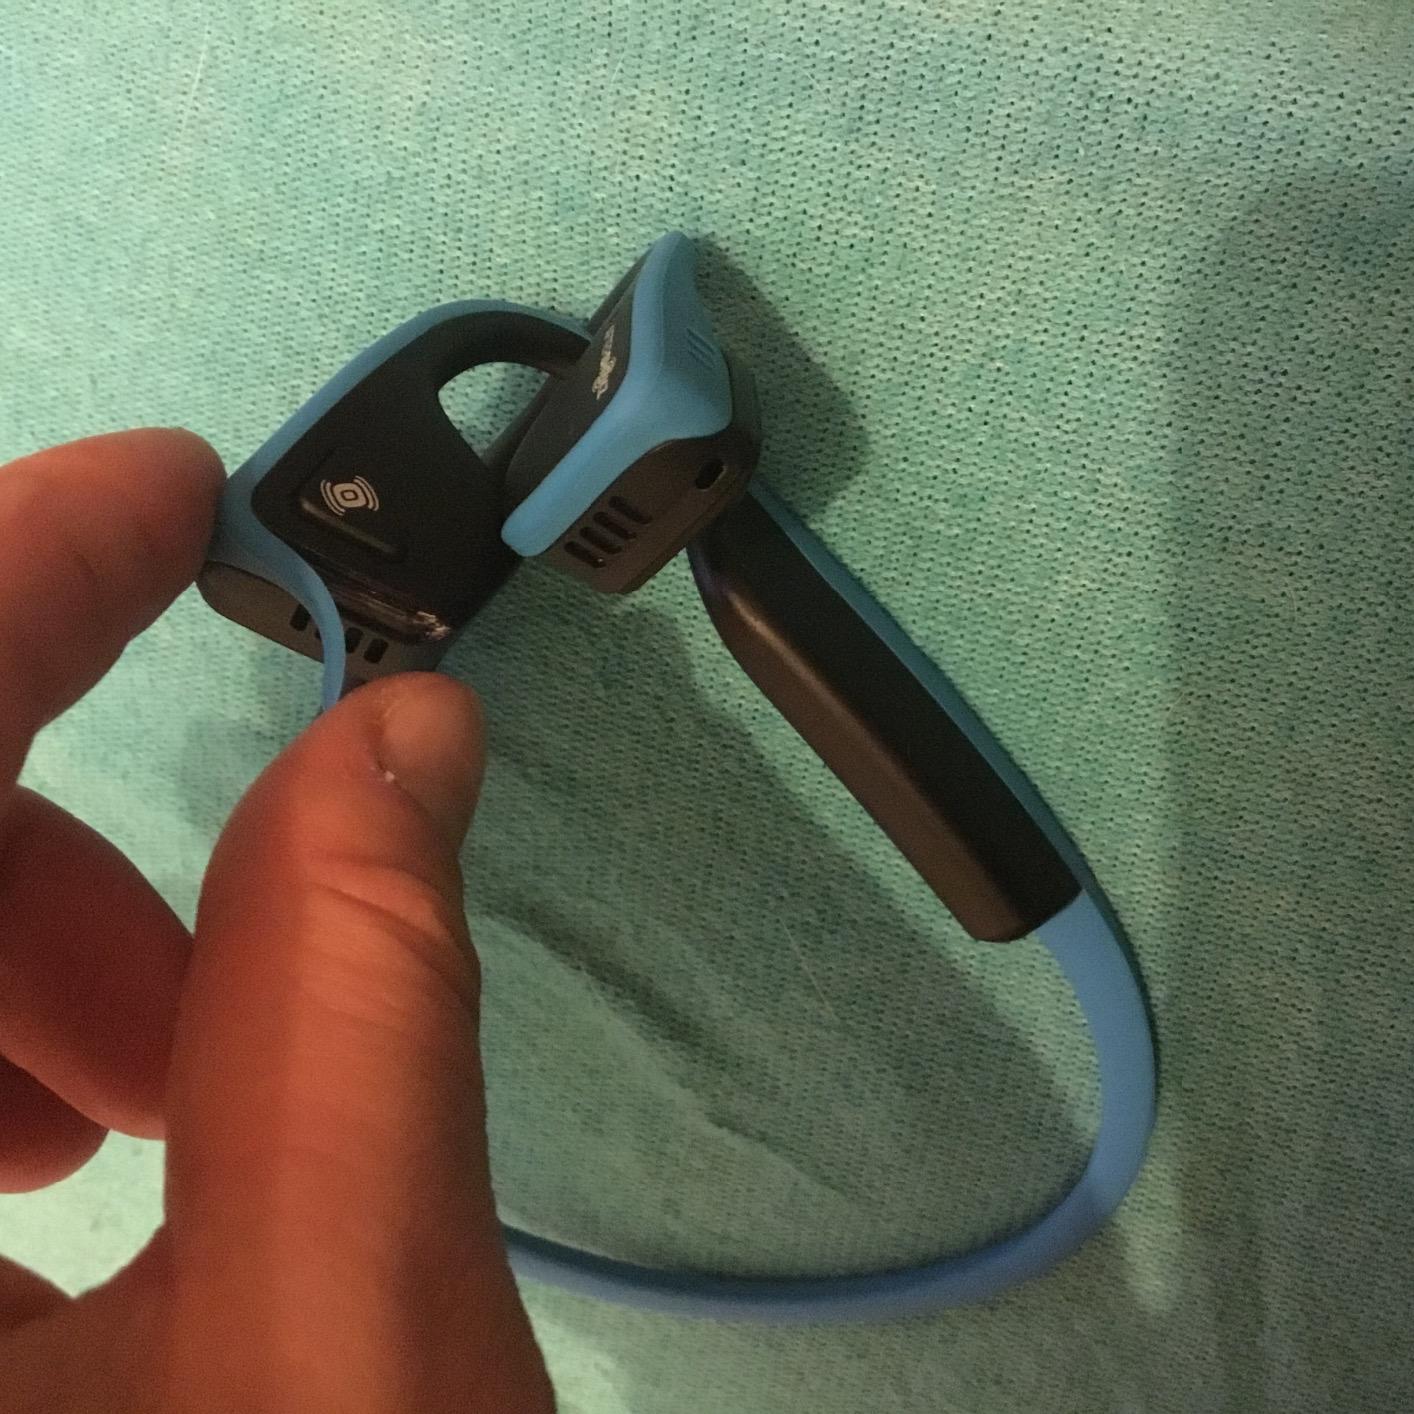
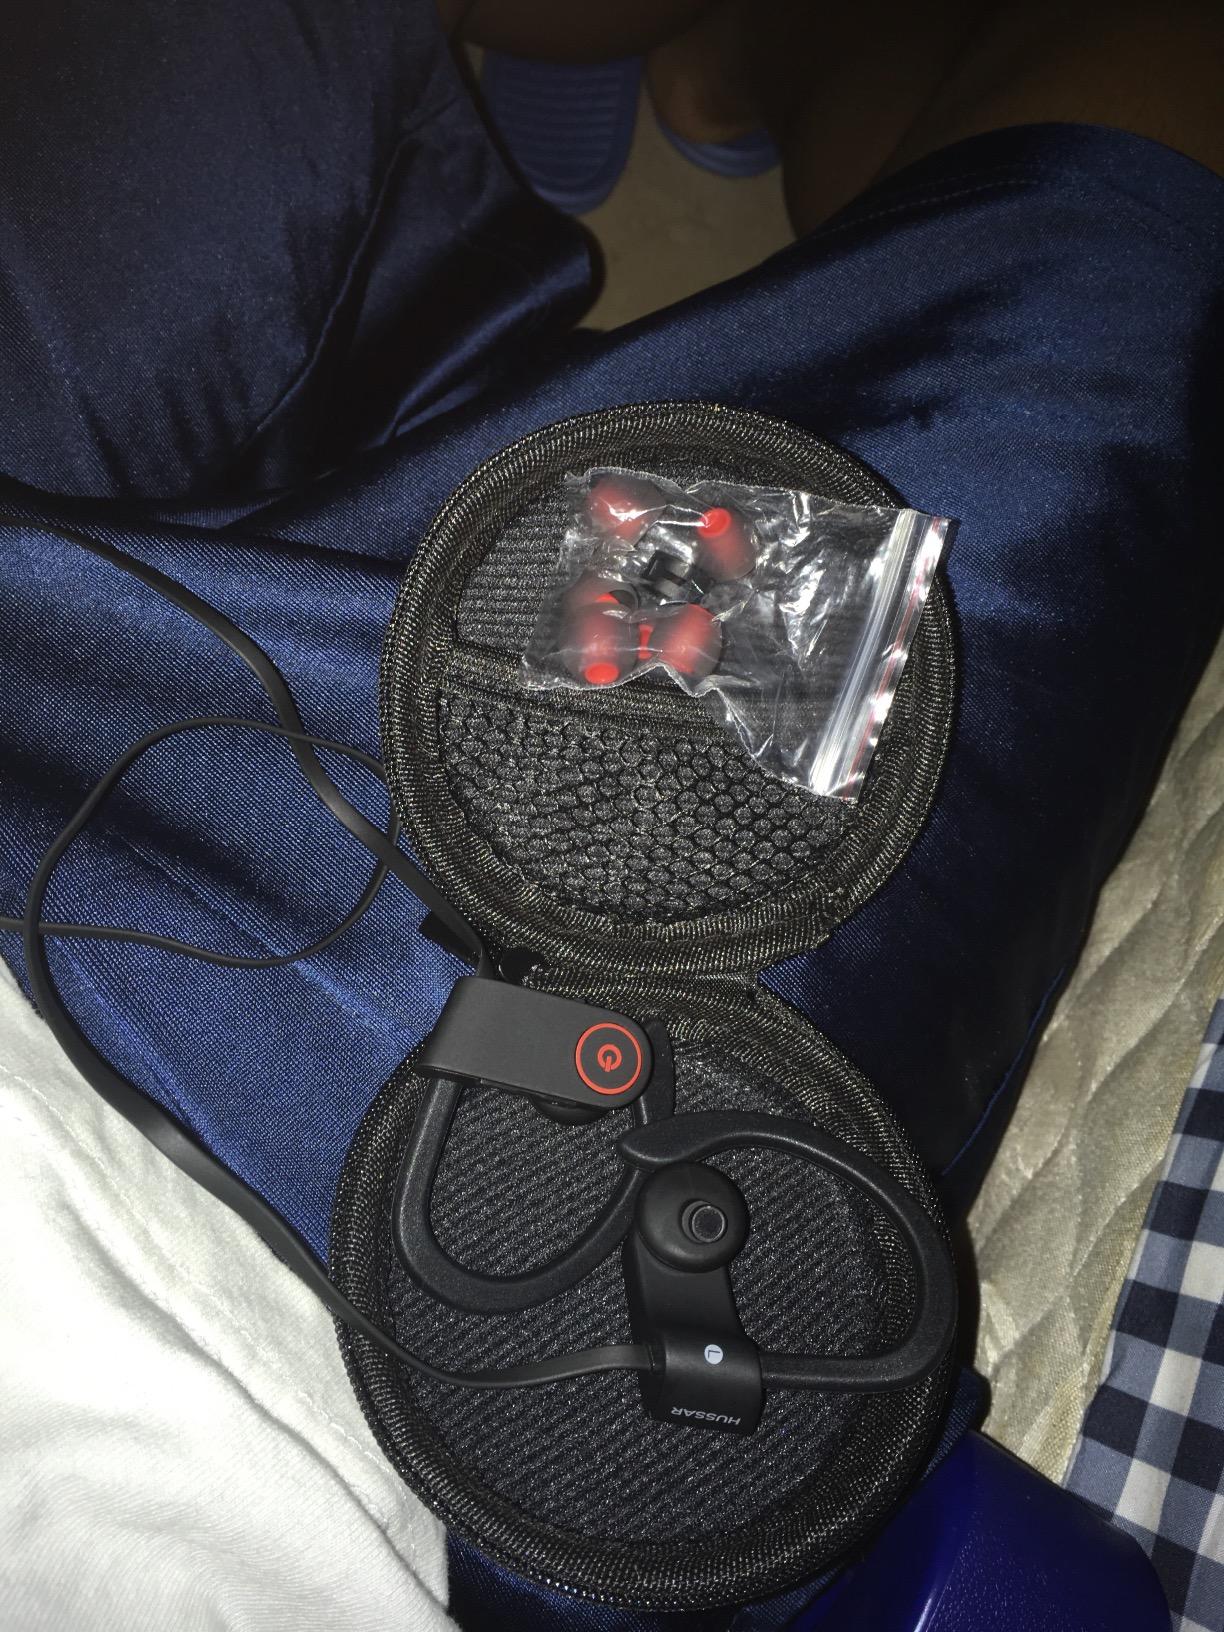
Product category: headphones
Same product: no